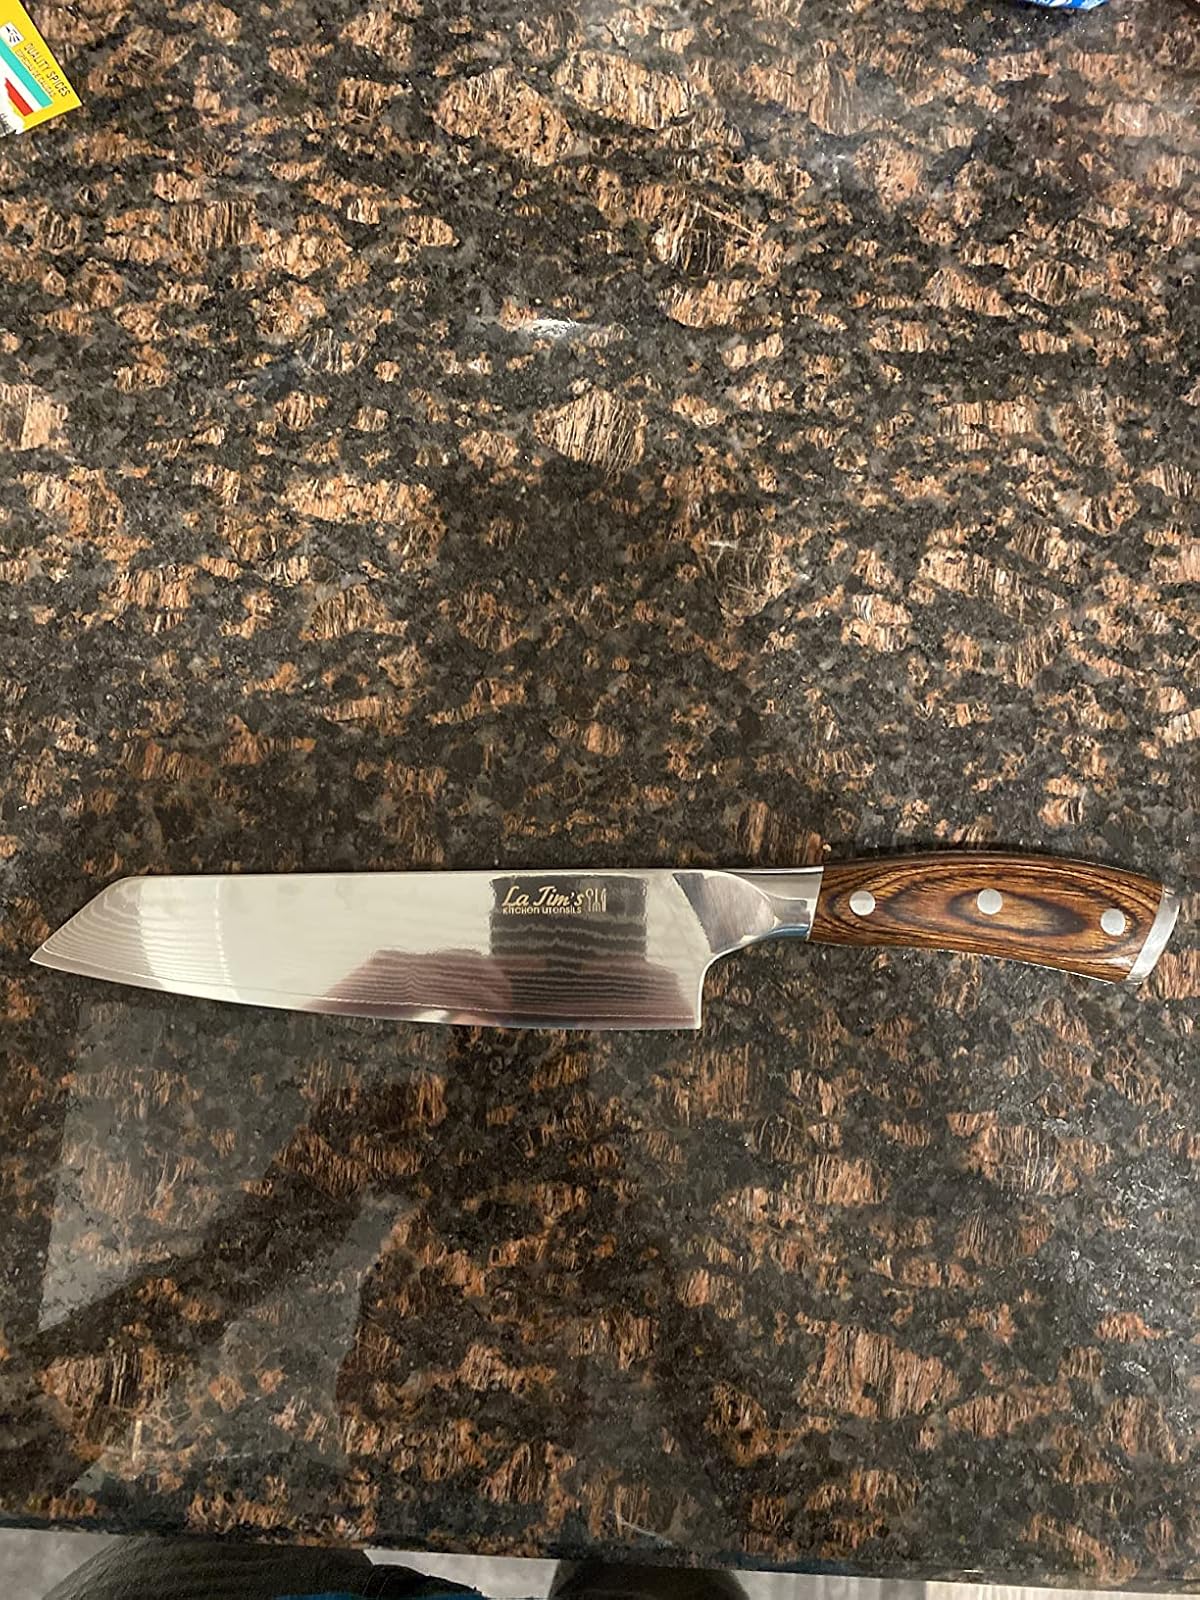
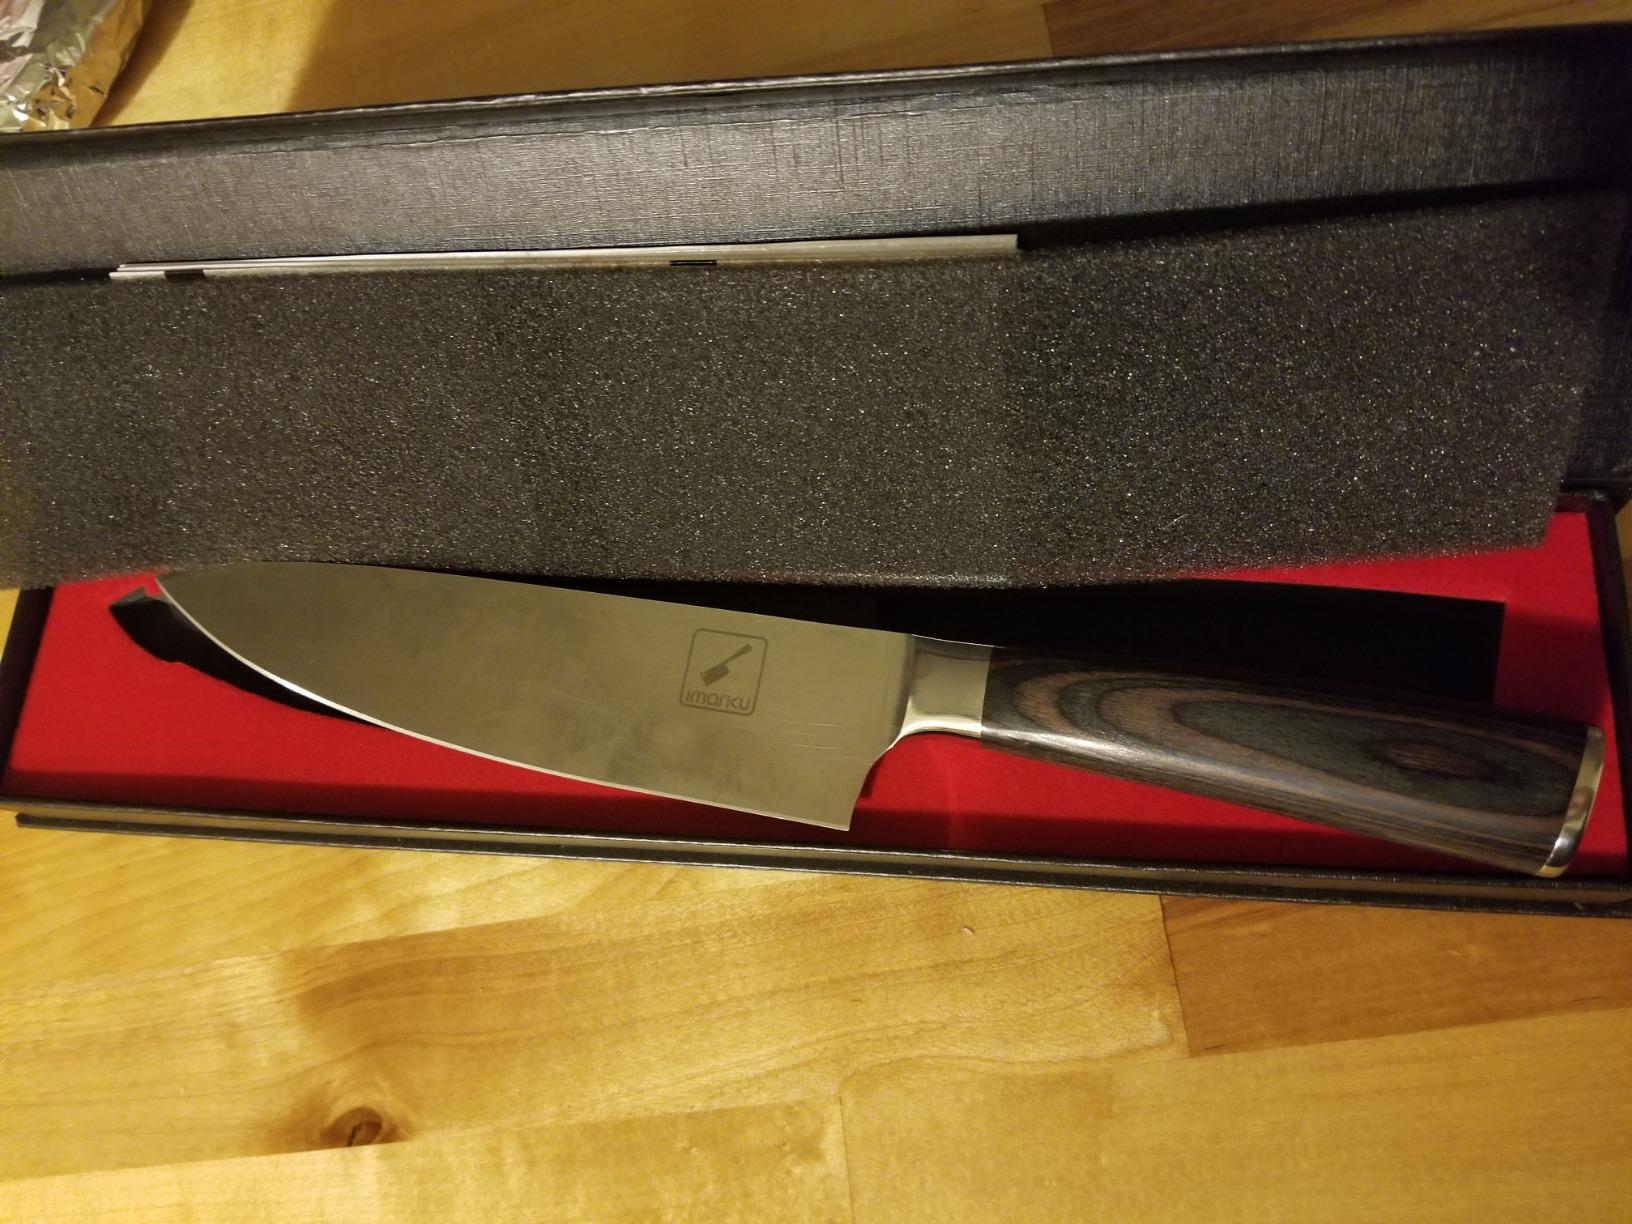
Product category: items_knife
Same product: no